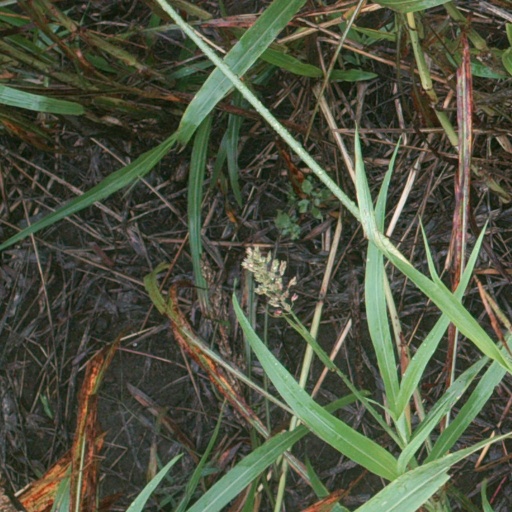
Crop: sorghum